List of cities in Rhineland-Palatinate by population

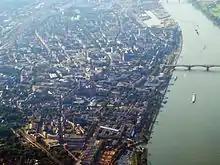
Mainz

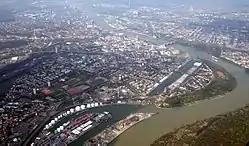
Ludwigshafen am Rhein

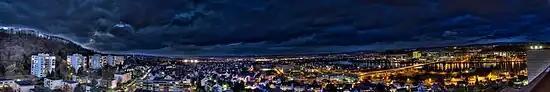
Koblenz

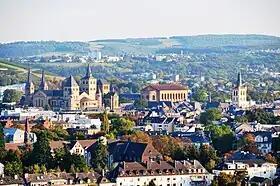
Trier

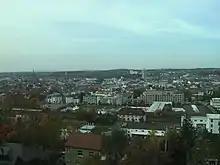
Kaiserslautern

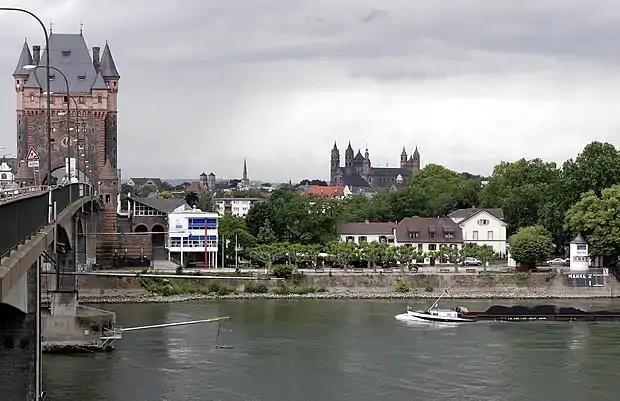
Worms

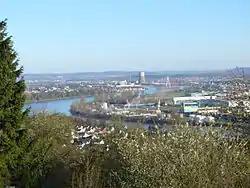
Neuwied

The following table lists the 45 cities or communes in Rhineland-Palatinate with a population of at least 10,000 on December 31, 2017, as estimated by the Federal Statistical Office of Germany. A city is displayed in bold if it is a state or federal capital.